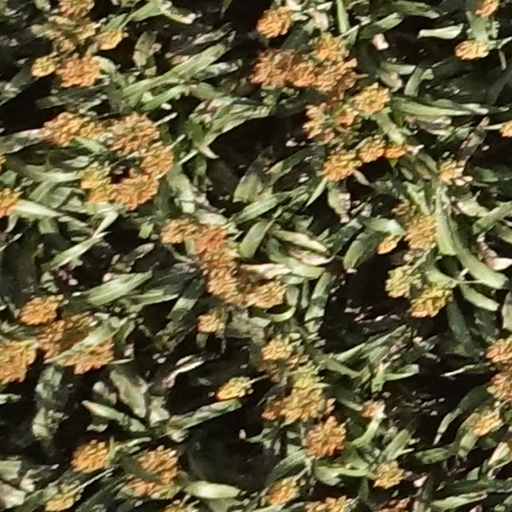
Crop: sorghum